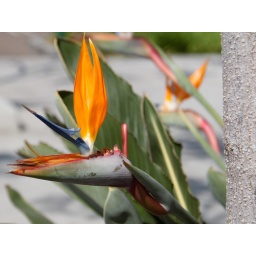
The tree was in the same plane as the plant. I like how bright orange it is